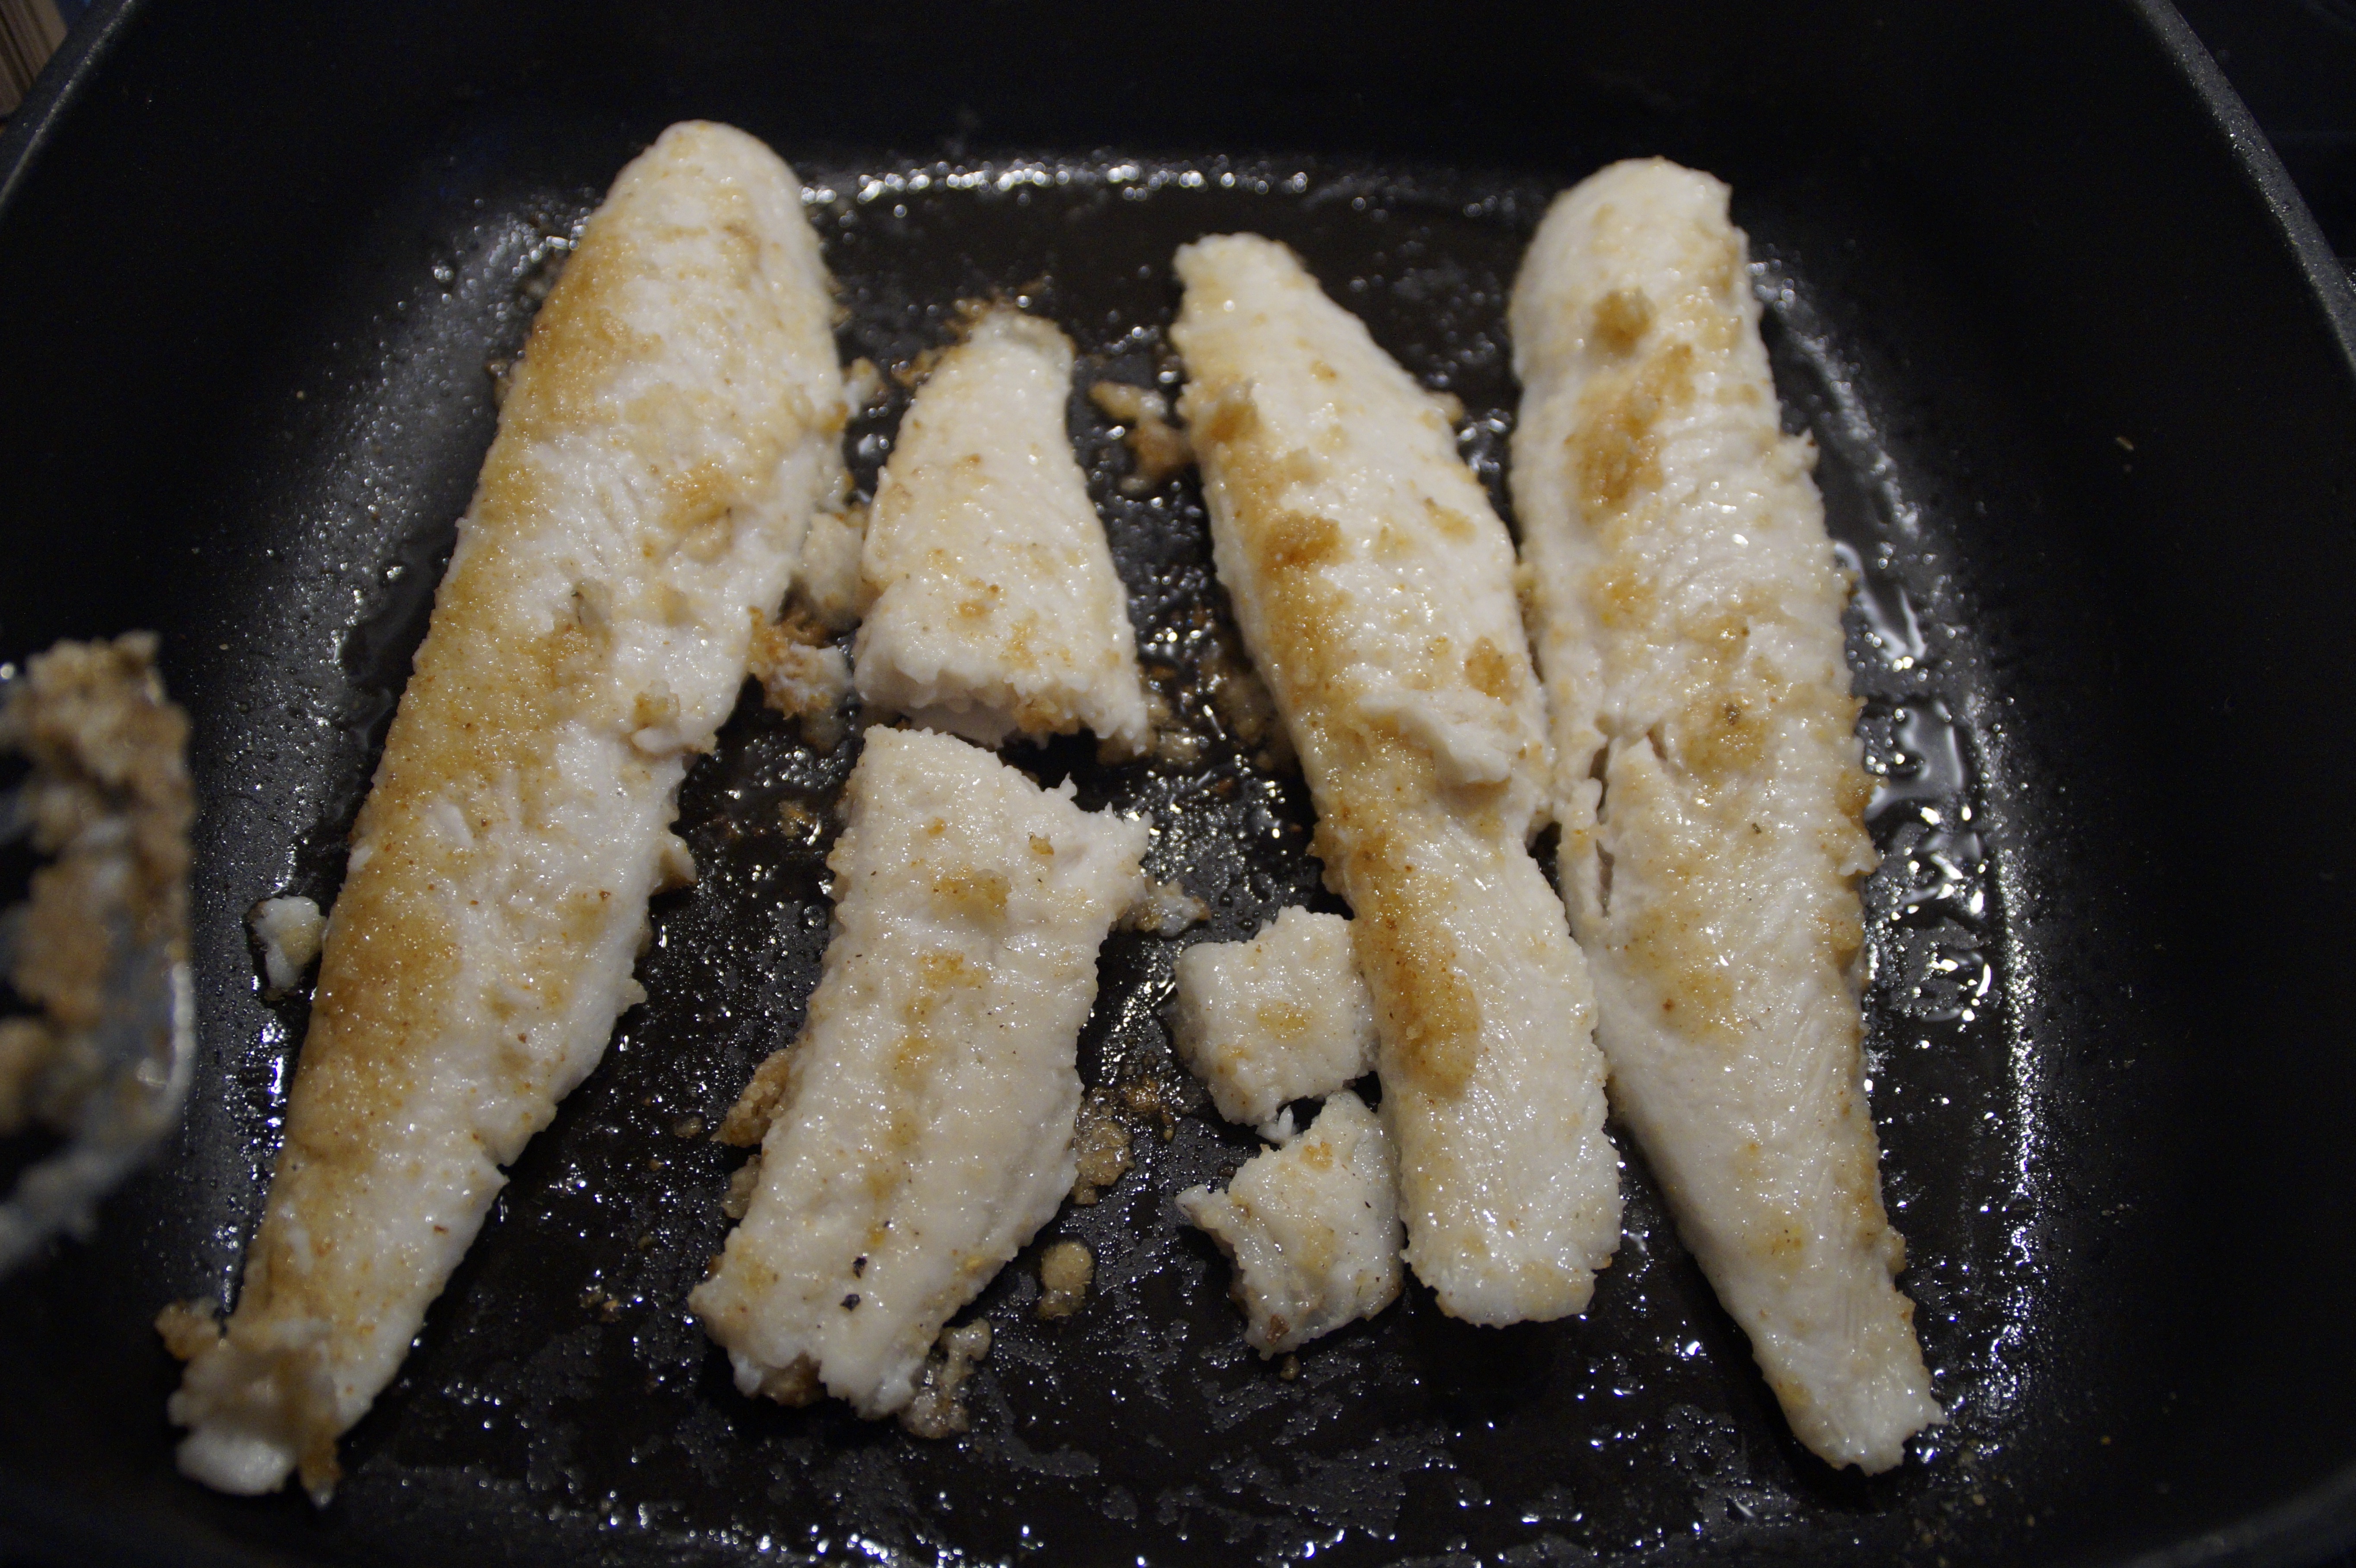
dish, food, produce, vegetable, kitchen, fish, dessert, eat, cuisine, delicious, pan, cook, fried, nutrition, fry, frying, fillet, fish fillet, snack food, deep frying